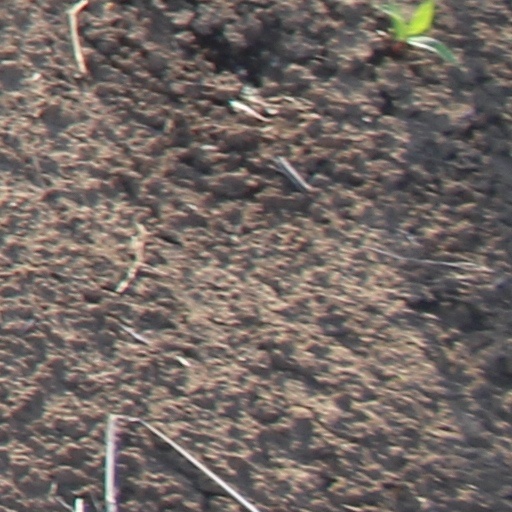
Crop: wheat